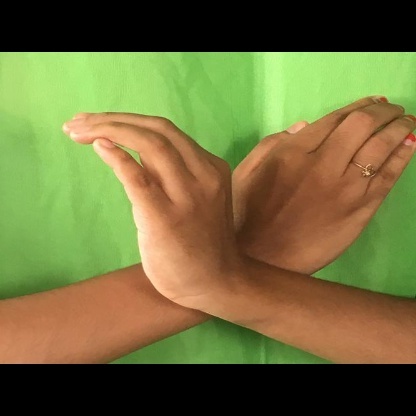
Mudra: Nagabandha